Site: brandenburg
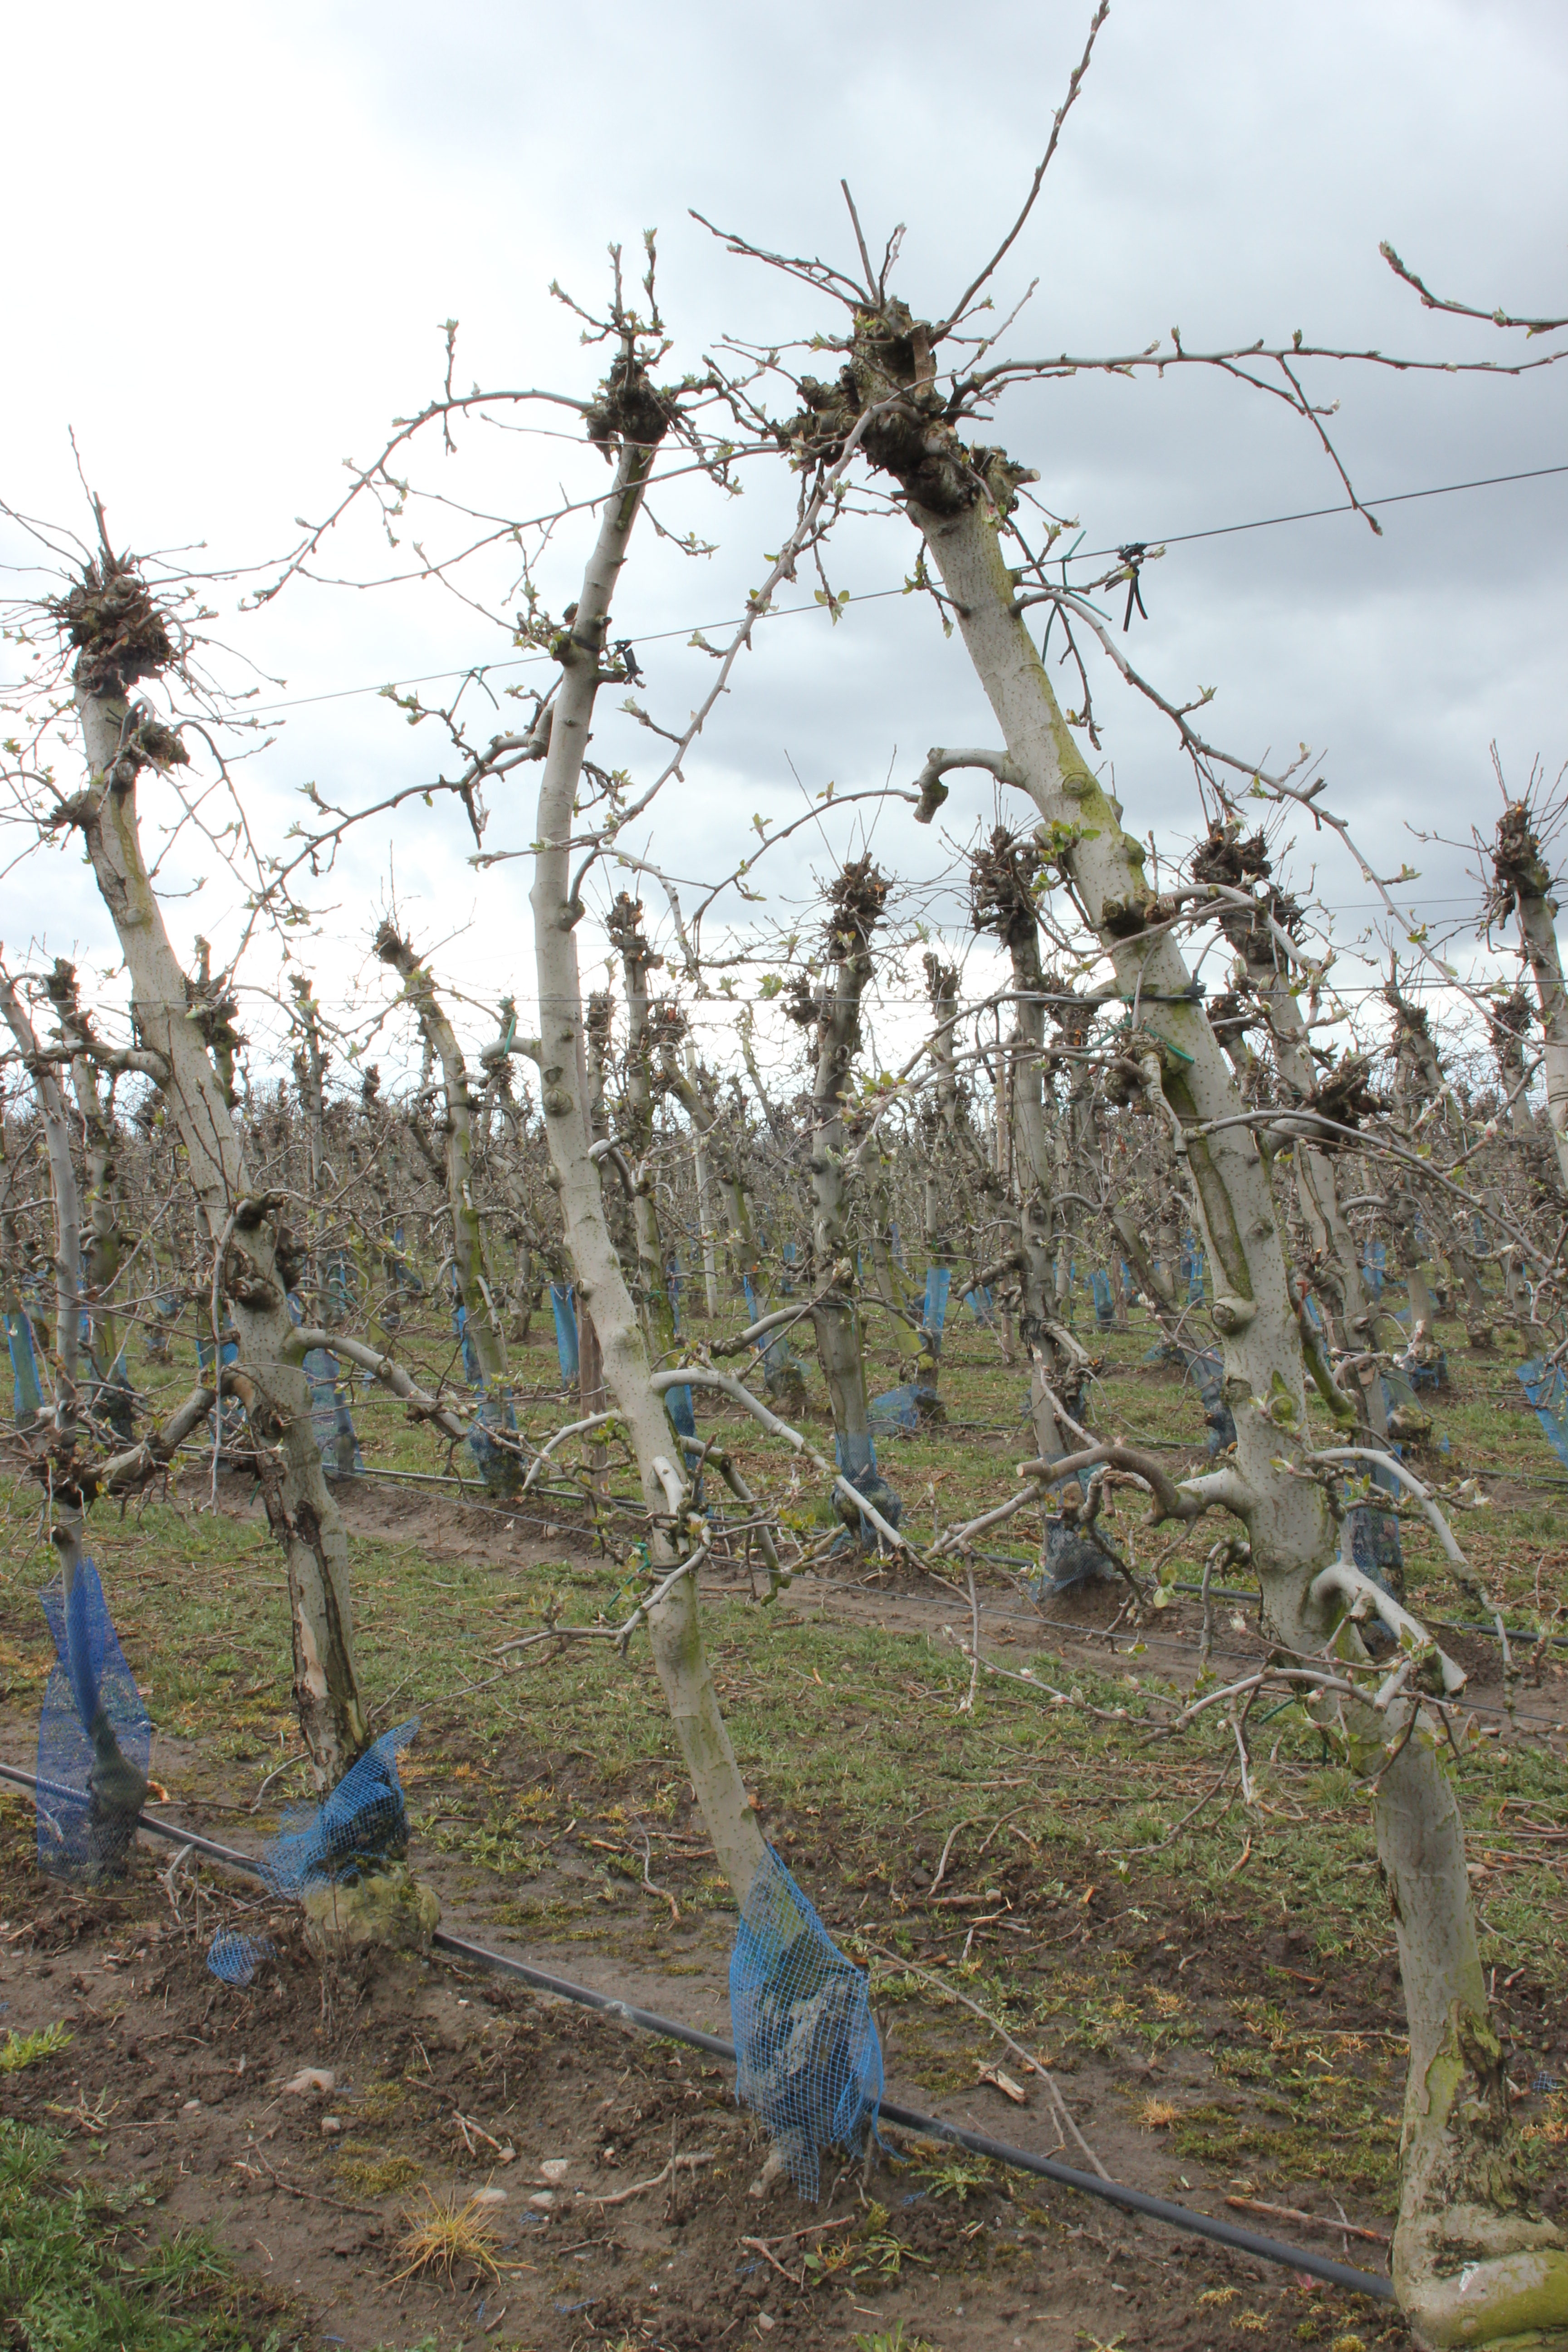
Growth stage (BBCH 55): Inflorescence emergence